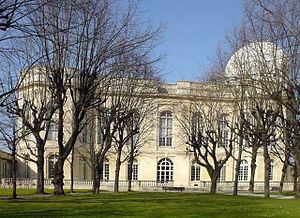
Pariserobservatoriet
Observatoriet april 2003 set fra syd
Pariserobservatoriet er et astronomisk observatorium beliggende i Paris. Observatoriet der blev foreslået opført i 1667 under Louis XIV, med det formål at forbedre Frankrigs maritime magt, blev færdiggjort i 1671, tre år før Greenwichobservatoriet i London. Observatoriet, der i dag primært fungerer som forskningsinstitut, har også afdelinger i Parisforstaden Meudon og i byen Nançay syd for.